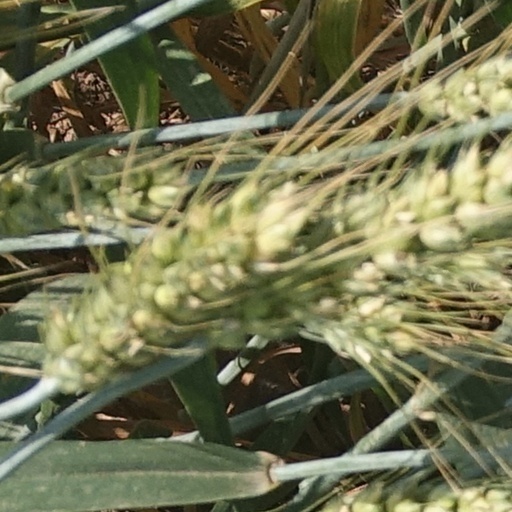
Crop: wheat